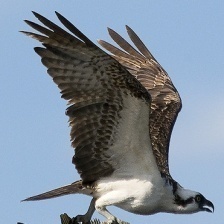
Species: OSPREY
Scientific name: PANDION HALIAETUS